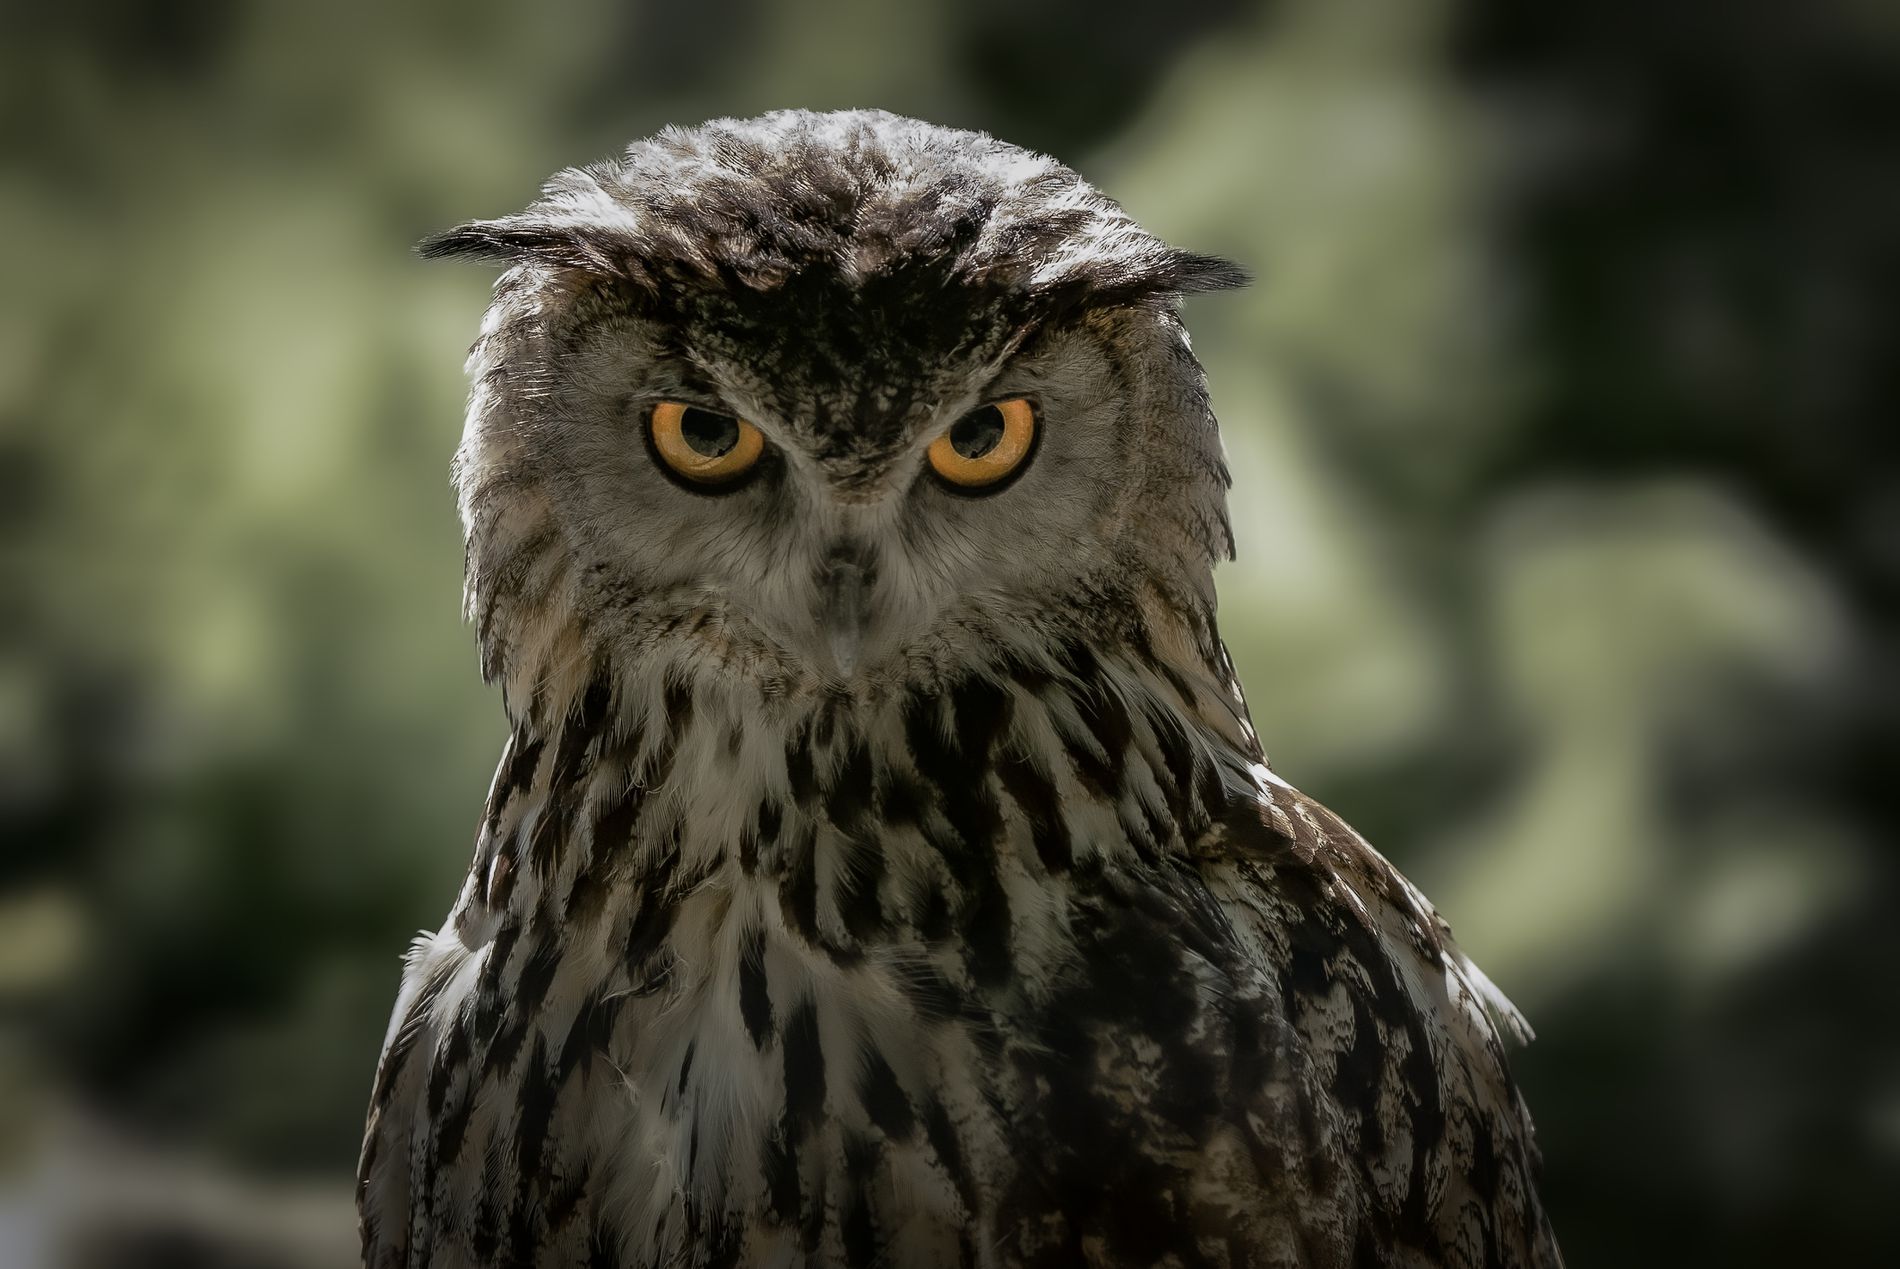
An Owl
Beautiful Owl with white and black feathers, yellow wide-eye, standing still while staring at the camera against a blurry background.
A stunning portrait of an owl with a close-up shot, the image highlights details on the owl and its yellow wide eyes. The color palette is rich with dark brown and white, which are the feather's colors. The lighting is natural and soft mixed with a blurred background to deliver a focused mood. The atmosphere is observational and a naturalistic photography style.
Labels: Animal, Beak, Bird, Owl, Outdoor
Camera: SONY ILCE-7S
Lens: FE 200-600mm F5.6-6.3 G OSS
Aperture: F6.3
Exposure: 1/500 sec
ISO: 800
Focal length: 282.0 mm